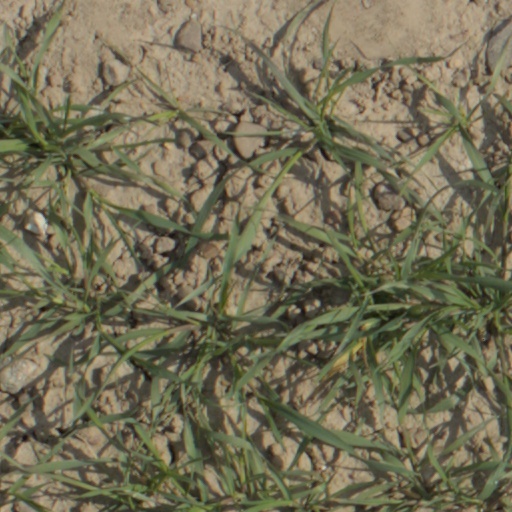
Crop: wheat